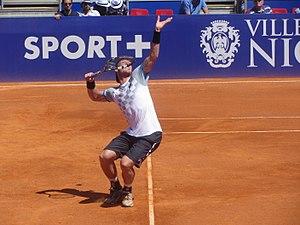
Sam Groth à Nice en 2015
Samuel Groth, né le 19 octobre 1987 à Narrandera, est un joueur de tennis professionnel australien.